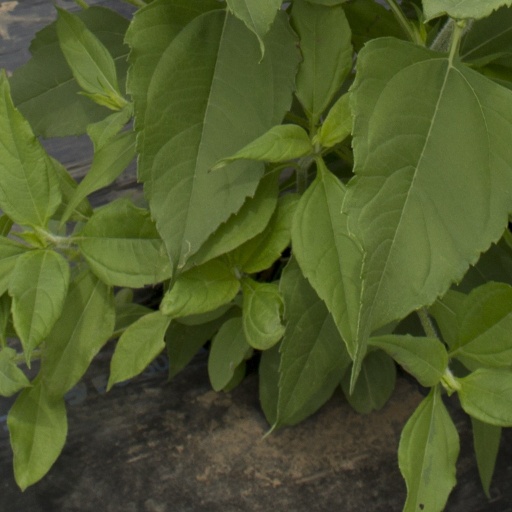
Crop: Jerusalem artichoke